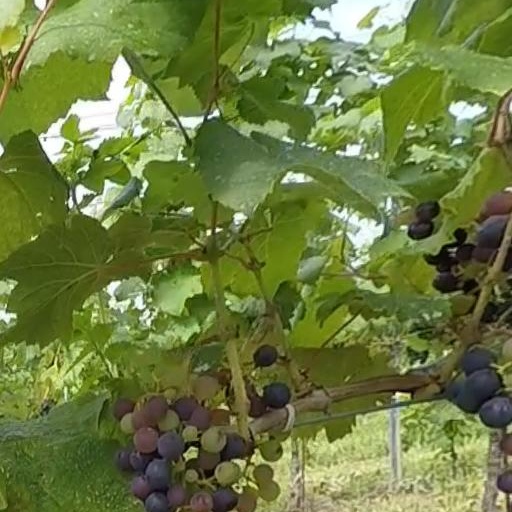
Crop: grape